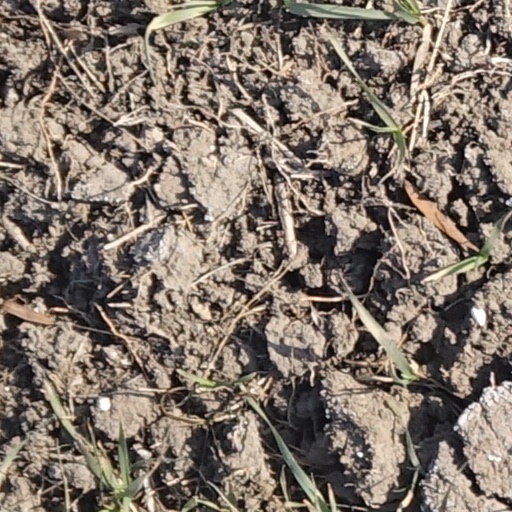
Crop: wheat